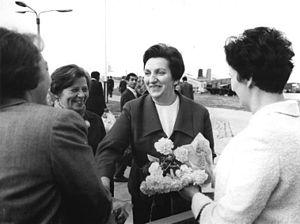
Ilse Thiele, née Neukrantz le 4 novembre 1920 à Berlin et morte le 10 janvier 2010 dans la même ville, est une femme politique est-allemande. Membre du comité central du Parti socialiste unifié d'Allemagne entre 1954 et 1989, elle est présidente de la Ligue démocratique des femmes d'Allemagne entre 1953 et 1989.